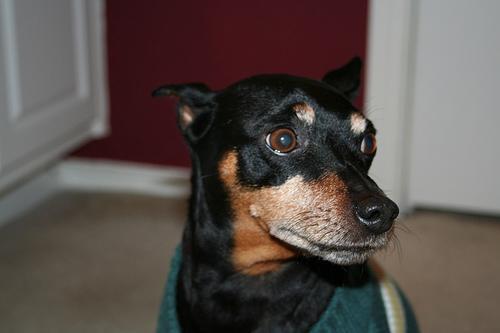
miniature_pinscher